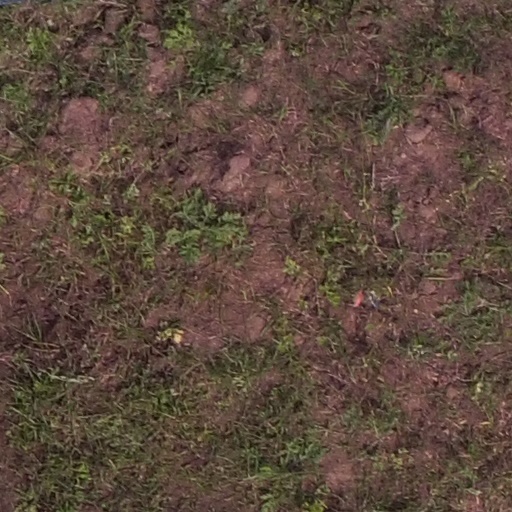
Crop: maize; corn